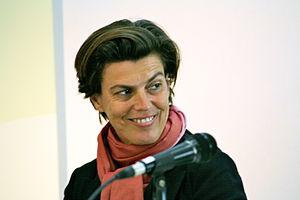
Carolin Emcke, née le 18 août 1967 à Mülheim en Rhénanie-du-Nord-Westphalie, est une journaliste et écrivaine allemande.